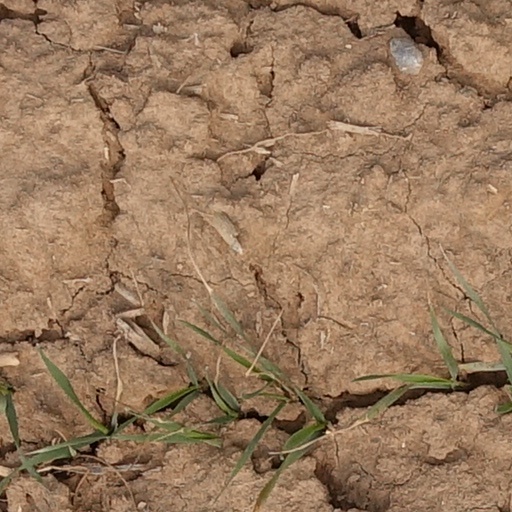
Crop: wheat